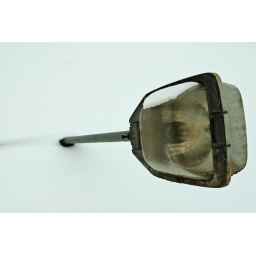
Fallen street lamp under the snow.